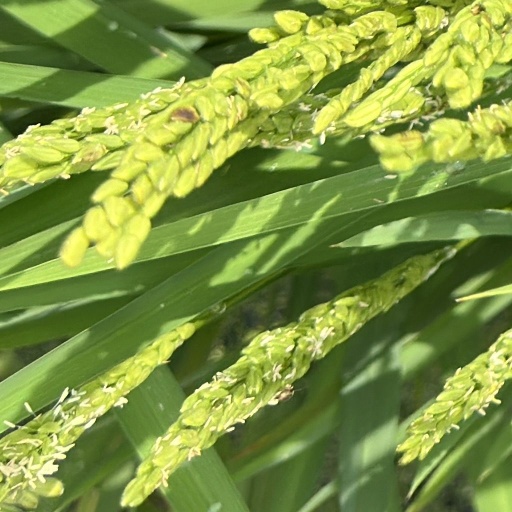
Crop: rice